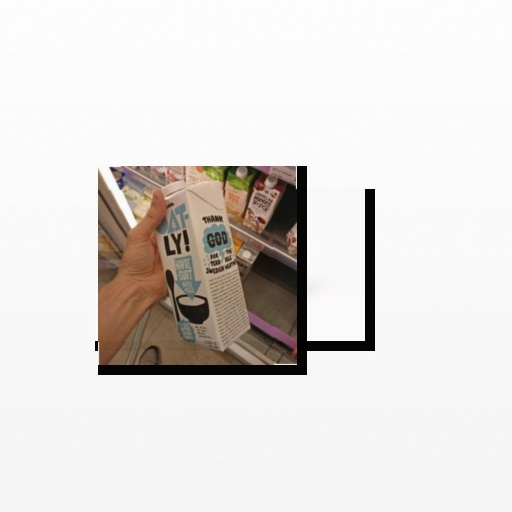
Food items: raspberry, oat_yogurt